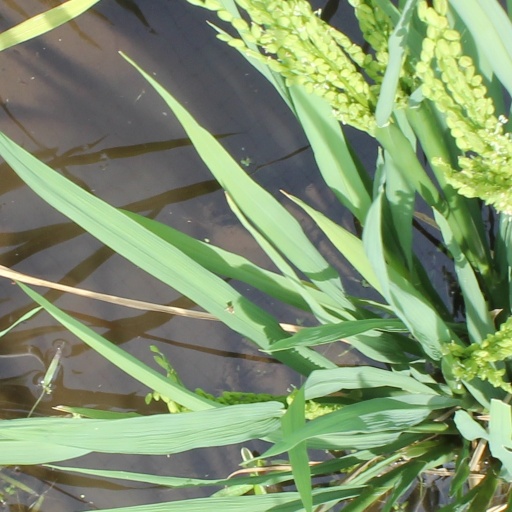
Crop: rice